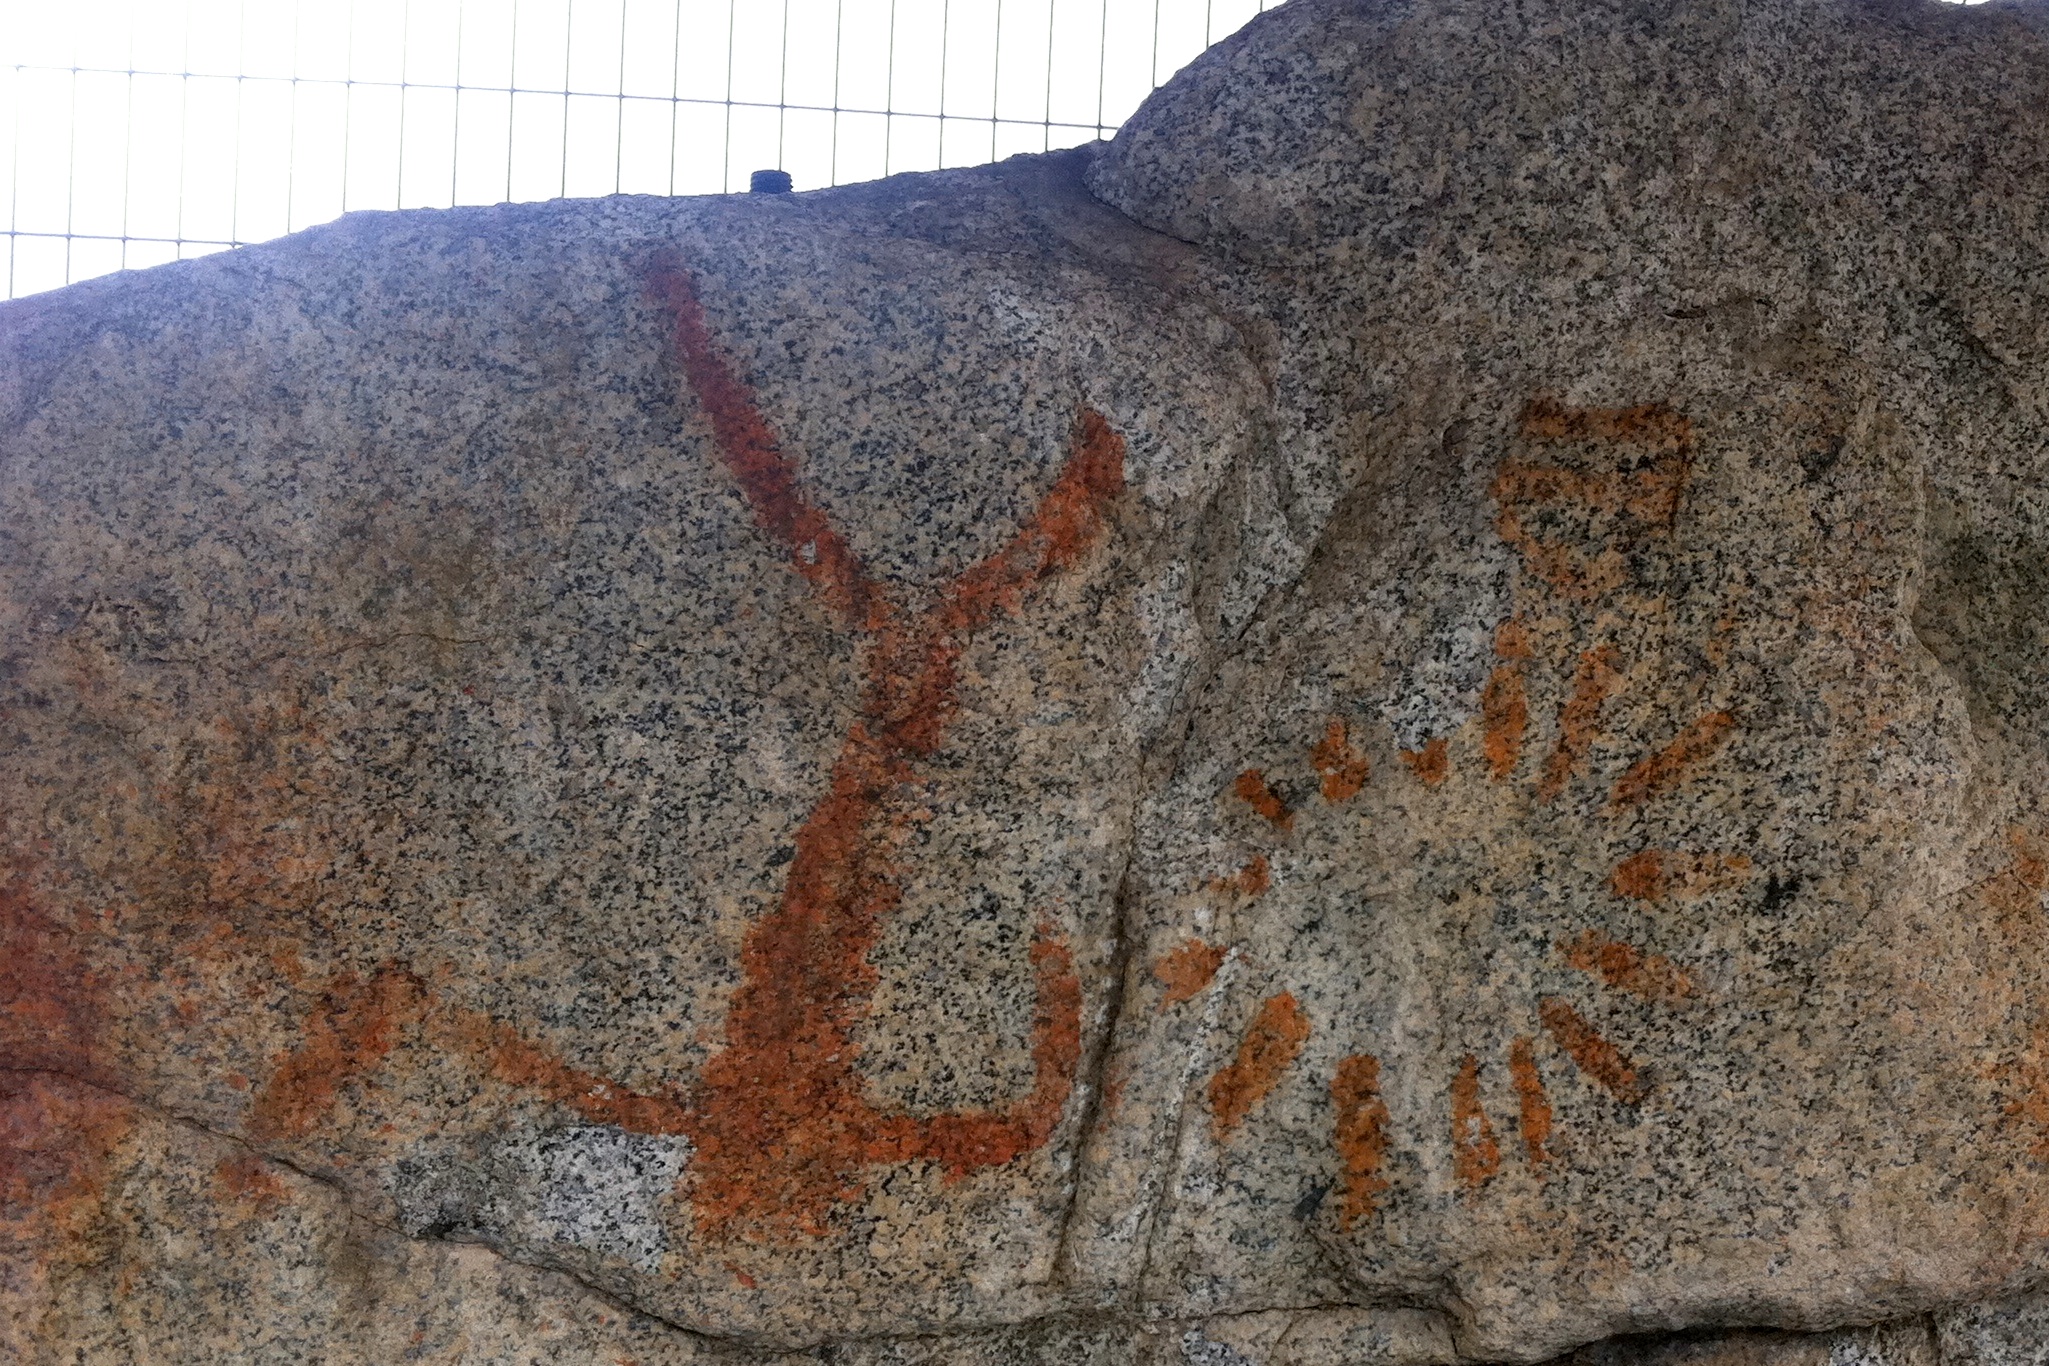
rock, formation, material, washington, art, geology, badlands, boulder, odyssey, petroglyph, ancient history